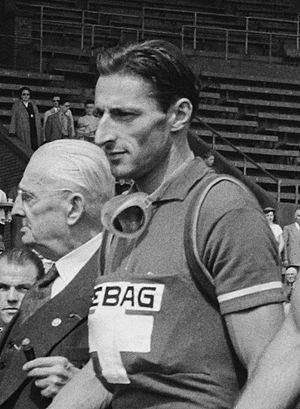
Jean Robic, né le 10 juin 1921 à Condé-lès-Vouziers dans les Ardennes et mort dans un accident de la route, le 6 octobre 1980 à Claye-Souilly en Seine-et-Marne, est un coureur cycliste français.
Ferdinand Kübler, dit Ferdi ou Ferdy Kübler, né le 24 juillet 1919 à Marthalen et mort le 29 décembre 2016 à Zurich, est un coureur cycliste suisse, professionnel entre 1940 et 1957. Il compte plus de 400 victoires dont le Tour de France 1950 et le championnat du monde sur route 1951. Il compte également à son palmarès des prestigieuses classiques, comme Liège-Bastogne-Liège et la Flèche wallonne, ainsi que des courses par étapes, notamment le Tour de Suisse et le Tour de Romandie. Considéré comme l'un des meilleurs coureurs suisses de l'histoire, il s'adjuge à trois reprises le Challenge Desgrange-Colombo.
Hugo Koblet, né le 21 mars 1925 à Zurich et mort le 6 novembre 1964 à Uster en Suisse, est un coureur cycliste suisse. Surnommé le « Pédaleur de charme », il est le premier non Italien vainqueur du Tour d'Italie en 1950. Il a également remporté le Tour de France l'année suivante. Professionnel de 1946 à 1958, il compte notamment à son palmarès trois succès dans le Tour de Suisse en 1950, 1953 et 1955, ainsi que le Tour de Romandie 1953 et un total de douze victoires d'étape dans un grand tour. Champion de Suisse sur route en 1955, Hugo Koblet est également un excellent coureur sur piste : médaillé de bronze du championnat du monde de poursuite en 1947, puis d'argent en 1951 et 1954, il obtient huit titres consécutifs de champion de Suisse de la discipline entre 1947 et 1954.